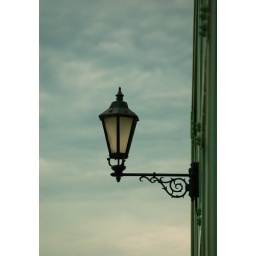
lamp on the bridge in Esztergom